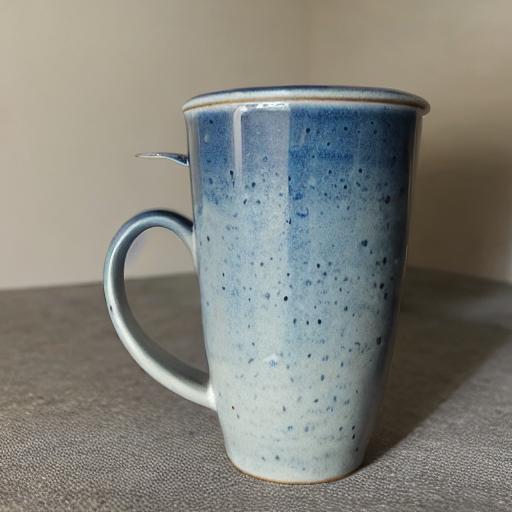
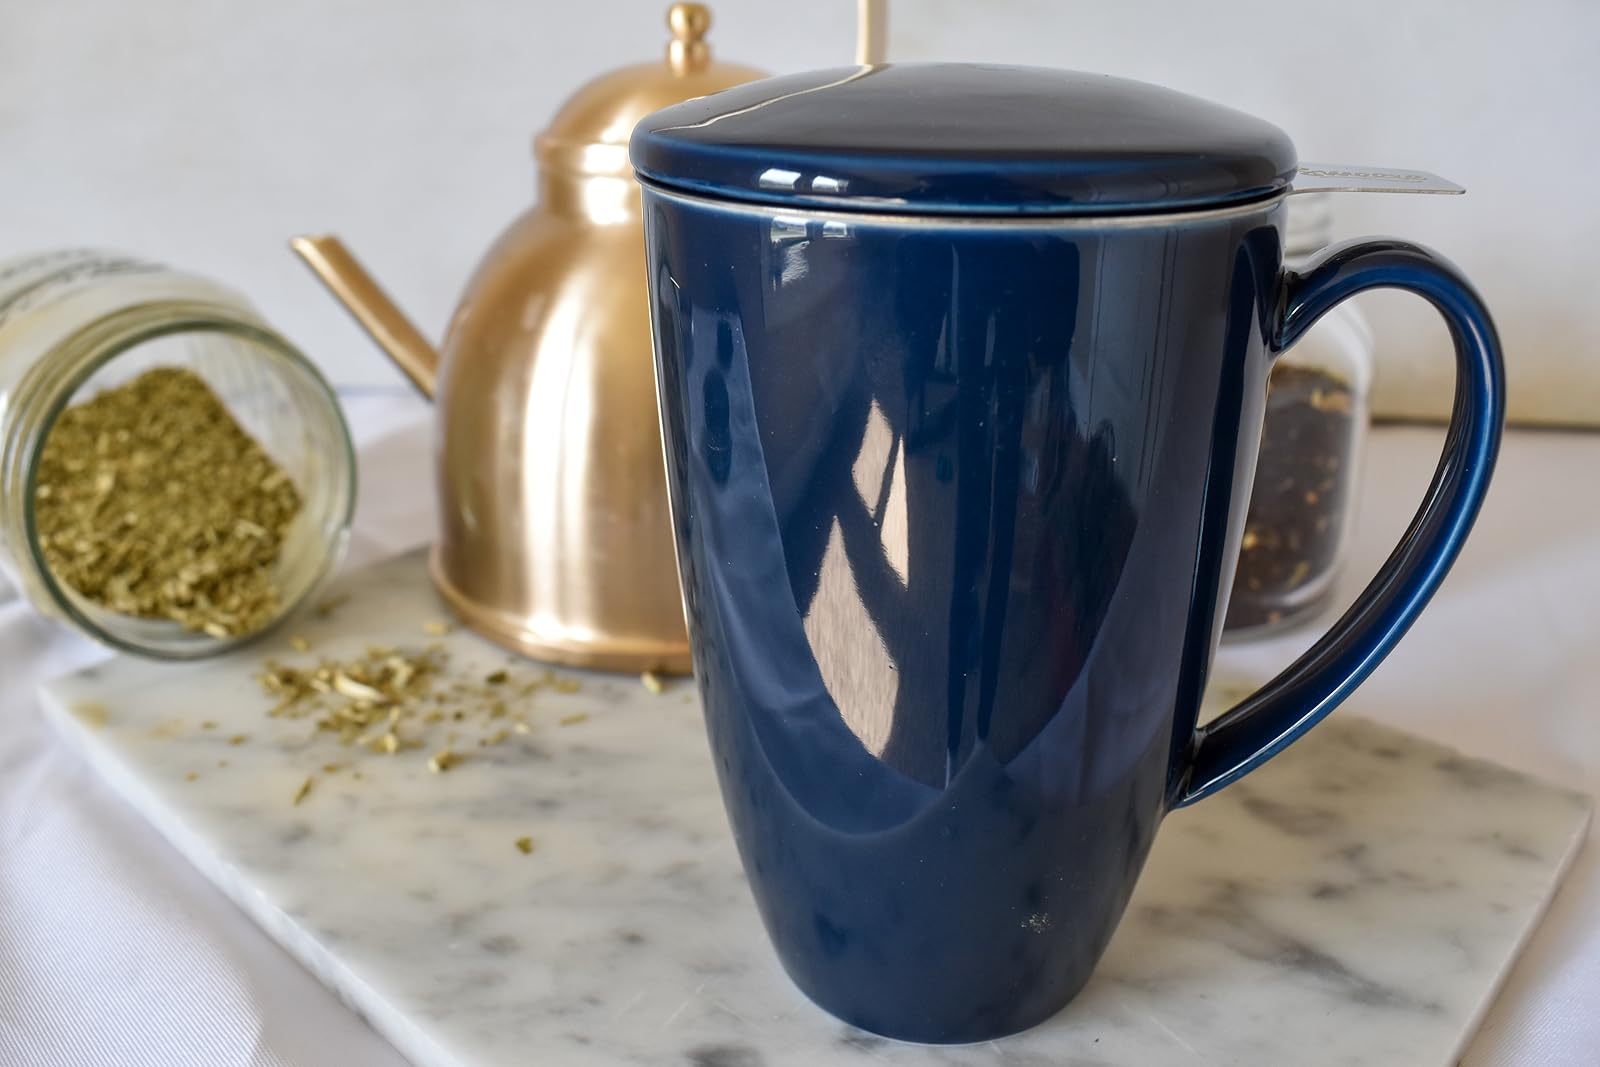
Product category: items_mug
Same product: no